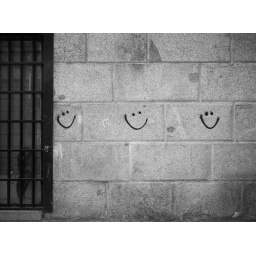
Some smileys tagged on a wall in a random street of Madrid.